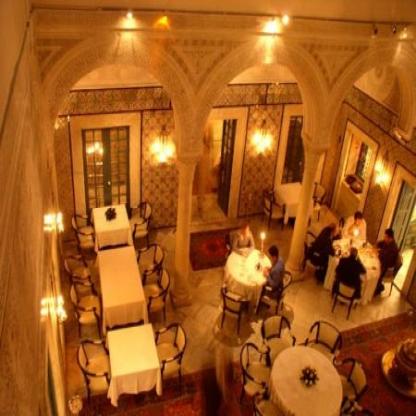
Scene: Indoor